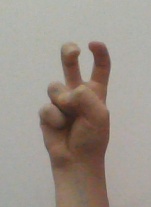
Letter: toot